ALICE experiment

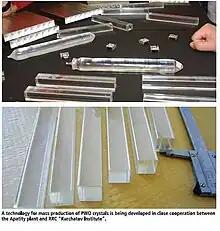
A technology for mass production of PWO crystals has been developed in close cooperation between CERN, the Apatity plant and RRC "Kurchatov Institute".

The High Momentum Particle Identification Detector (HMPID) is a RICH detector to determine the speed of particles beyond the momentum range available through energy loss (in ITS and TPC, "p" = 600 MeV) and through time-of-flight measurements (in TOF, "p" = 1.2–1.4 GeV).